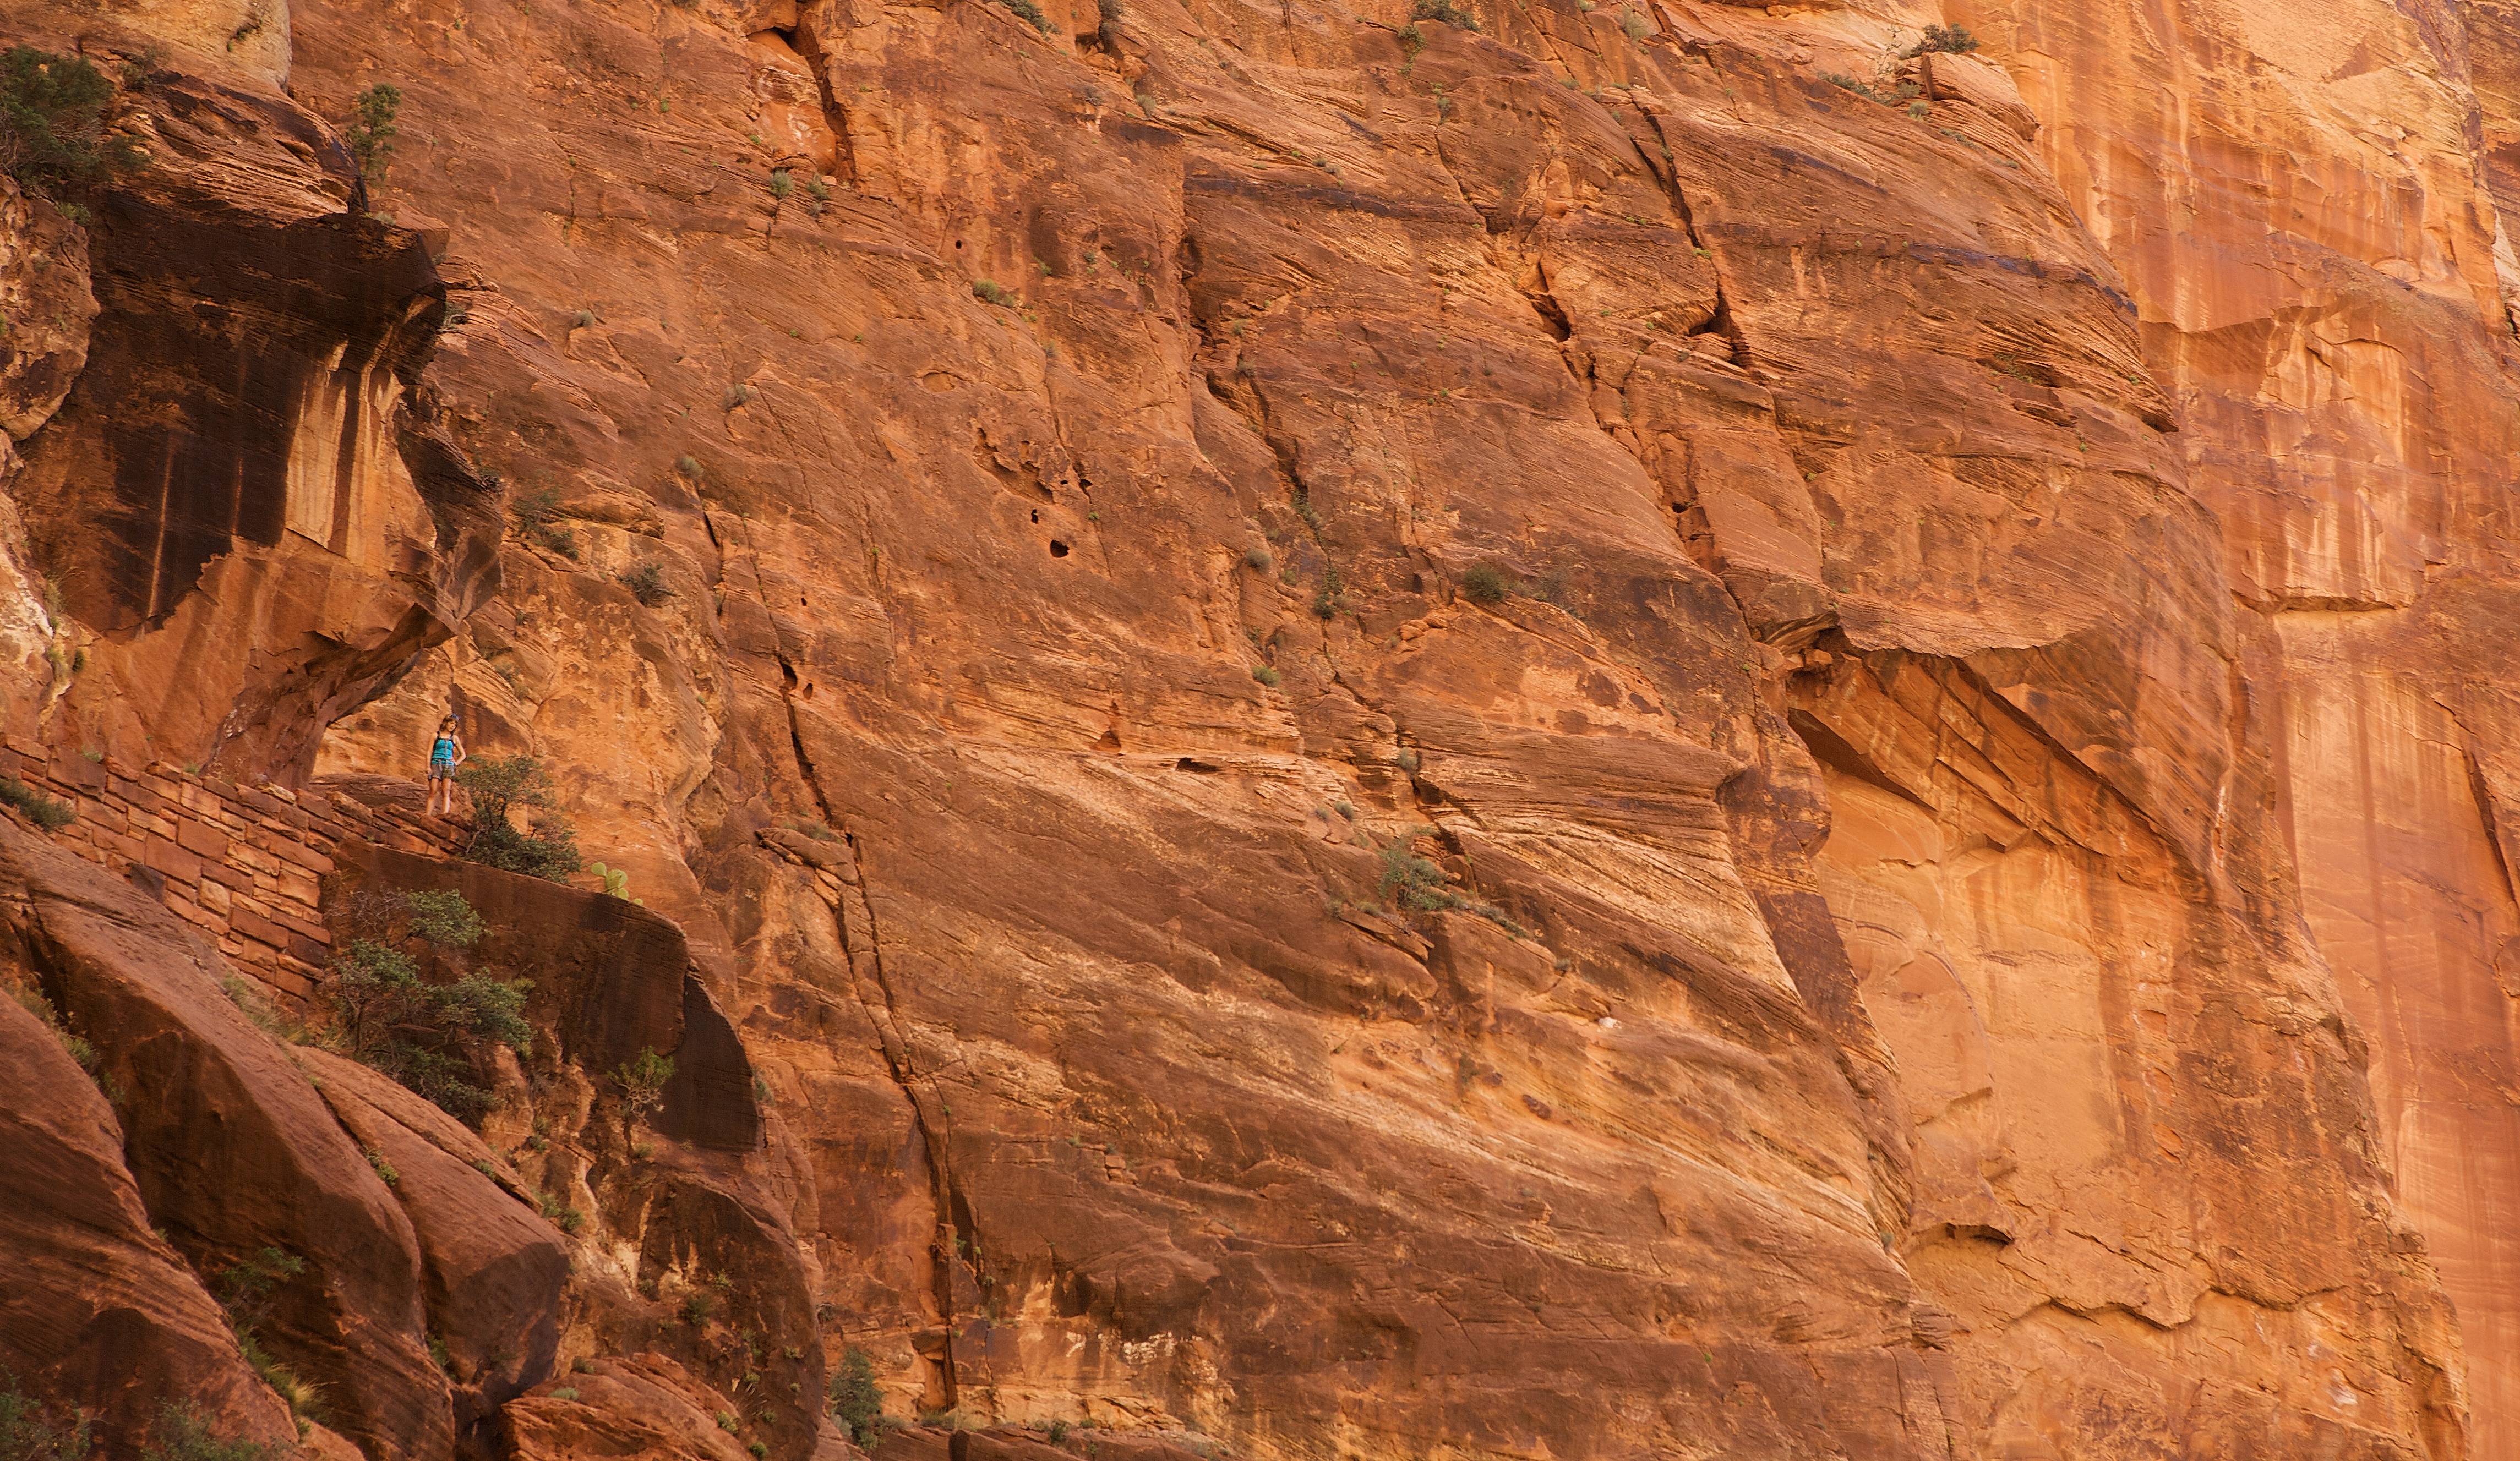
rock, formation, cliff, arch, canyon, terrain, geology, wadi, landform, geographical feature